Henry Rowe Hocking Kenner

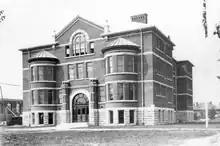
Peterborough Collegiate Institute circa 1917. H.R.H. Kenner was the founding Principal from 1908 to 1943.

He then went on to teach Greek and Latin at the Peterborough Collegiate Institute in 1893. While he played football and baseball there, he also coached baseball and earned the nickname "Sam". Kenner became the first principal of Peterborough Collegiate and Vocational School (PCVS) from 1908 to 1943. During the Great War, the proximity to the Peterborough Armouries was known to be a source of frustration for him as he was quoted to have complained to the City Council that, "young pupils are too keen on soldiering rather than studies." Kenner was awarded an honorary doctorate degree of law by the University of Toronto in 1936.